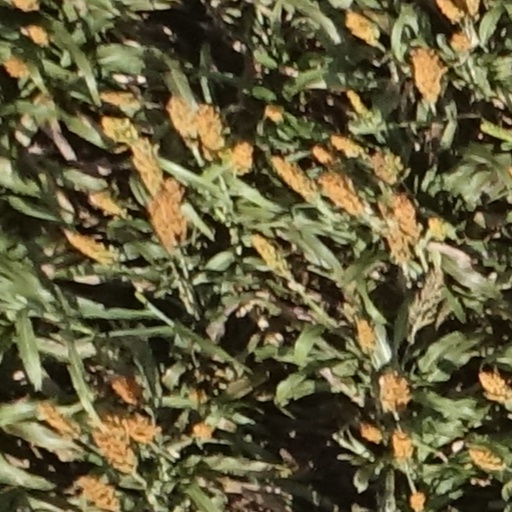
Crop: sorghum